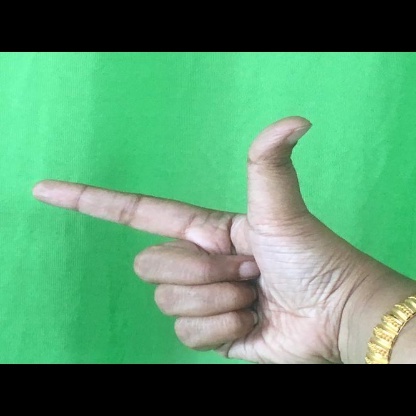
Mudra: Chandrakala